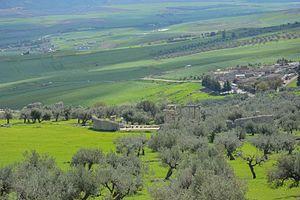
Temple de Caelestis This is a photo of the protected monument identified by the ID 31-57 in Tunisia.